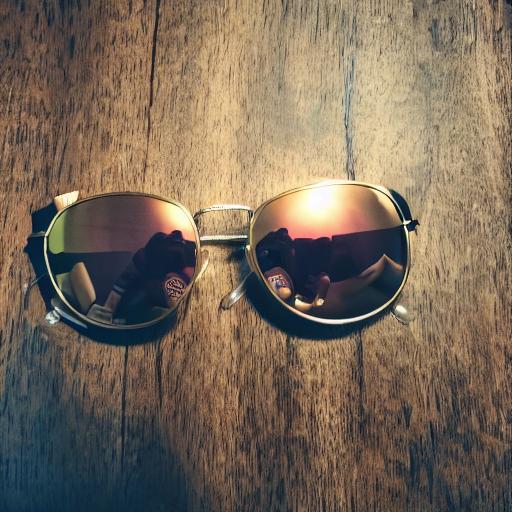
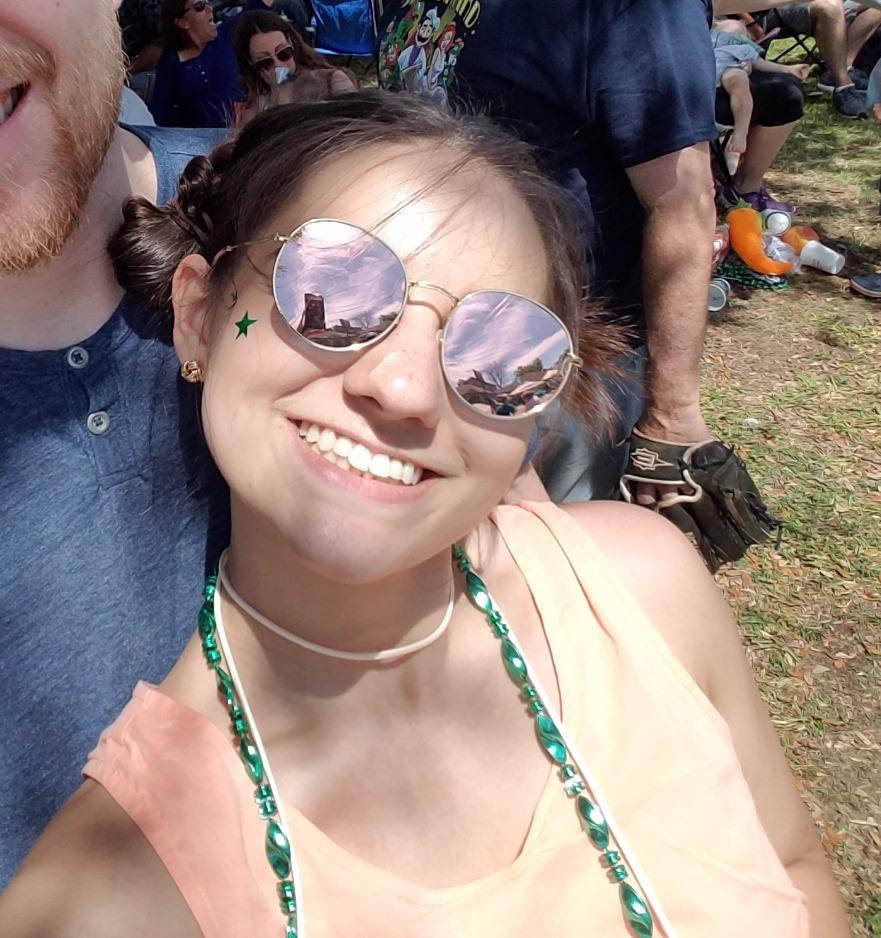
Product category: accessories_sunglasses
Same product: no